Ukulhas

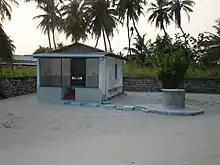
'Kudamikiy', the oldest mosque in Ukulhas

Kudamiski’y is the oldest mosque in Ukulhas. The oldest structure in the Ukulhas is 'Maamiskiy' or Kuda Miskiy (Old Friday Mosque), which was built in 1656, during the reign of Sultan Ibrahim Iskandar. The coral-stone structures walls are intricately carved with patterns.